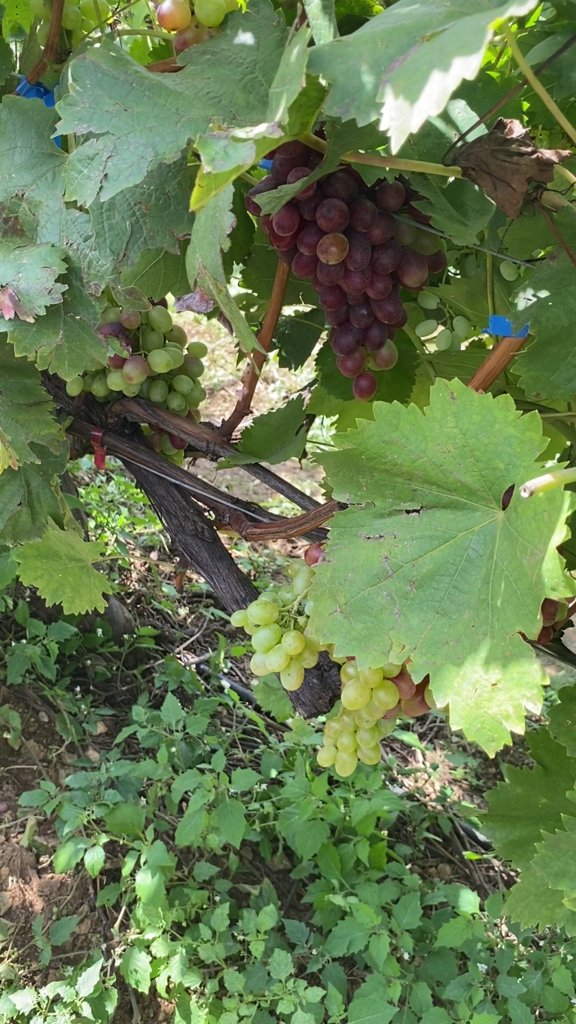
Berries visible: 131
Grape clusters: 4